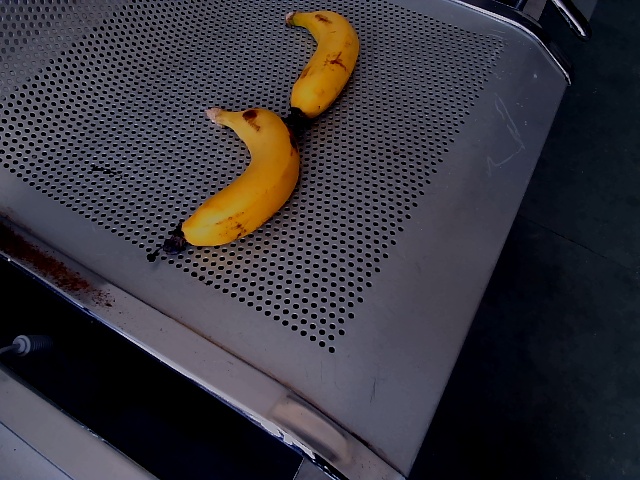
Label: Ripe_Banana